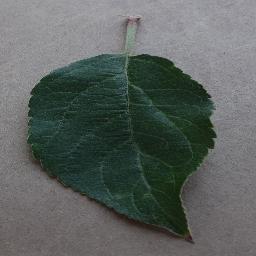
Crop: apple
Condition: healthy